Hatfield Colliery

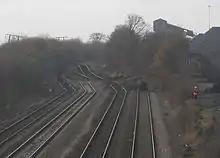
Landslip, 16 February 2013

In February 2013, a landslide occurred on a spoil tip used by the colliery. The landslide displaced and blocked the main railway line ("Barnsley to Barnetby", or "Doncaster to Thorne Line", formerly the South Yorkshire Railway) north-east of Hatfield and Stainforth railway station. The closure affected rail services between Doncaster and Goole (to Hull) and Scunthorpe (to Cleethorpes). The route is also a major freight line, with around 20% of UK rail freight using the section, and freight services had to be diverted over lines via Brigg and Lincoln.